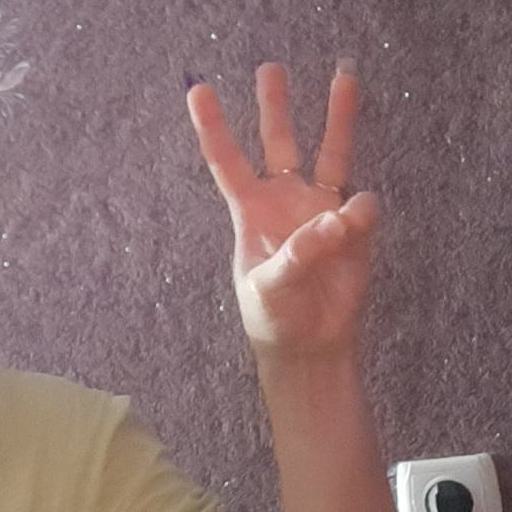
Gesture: three